Yoncalla, Oregon

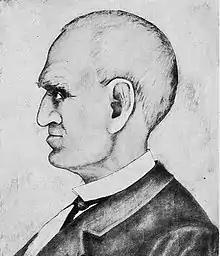
Jesse Applegate

Settlers first came to the area that would become Yoncalla in a covered wagon in the fall of 1848. Jesse Applegate arrived in 1849, and named the area after the Yoncalla-speaking Native Americans of the region.